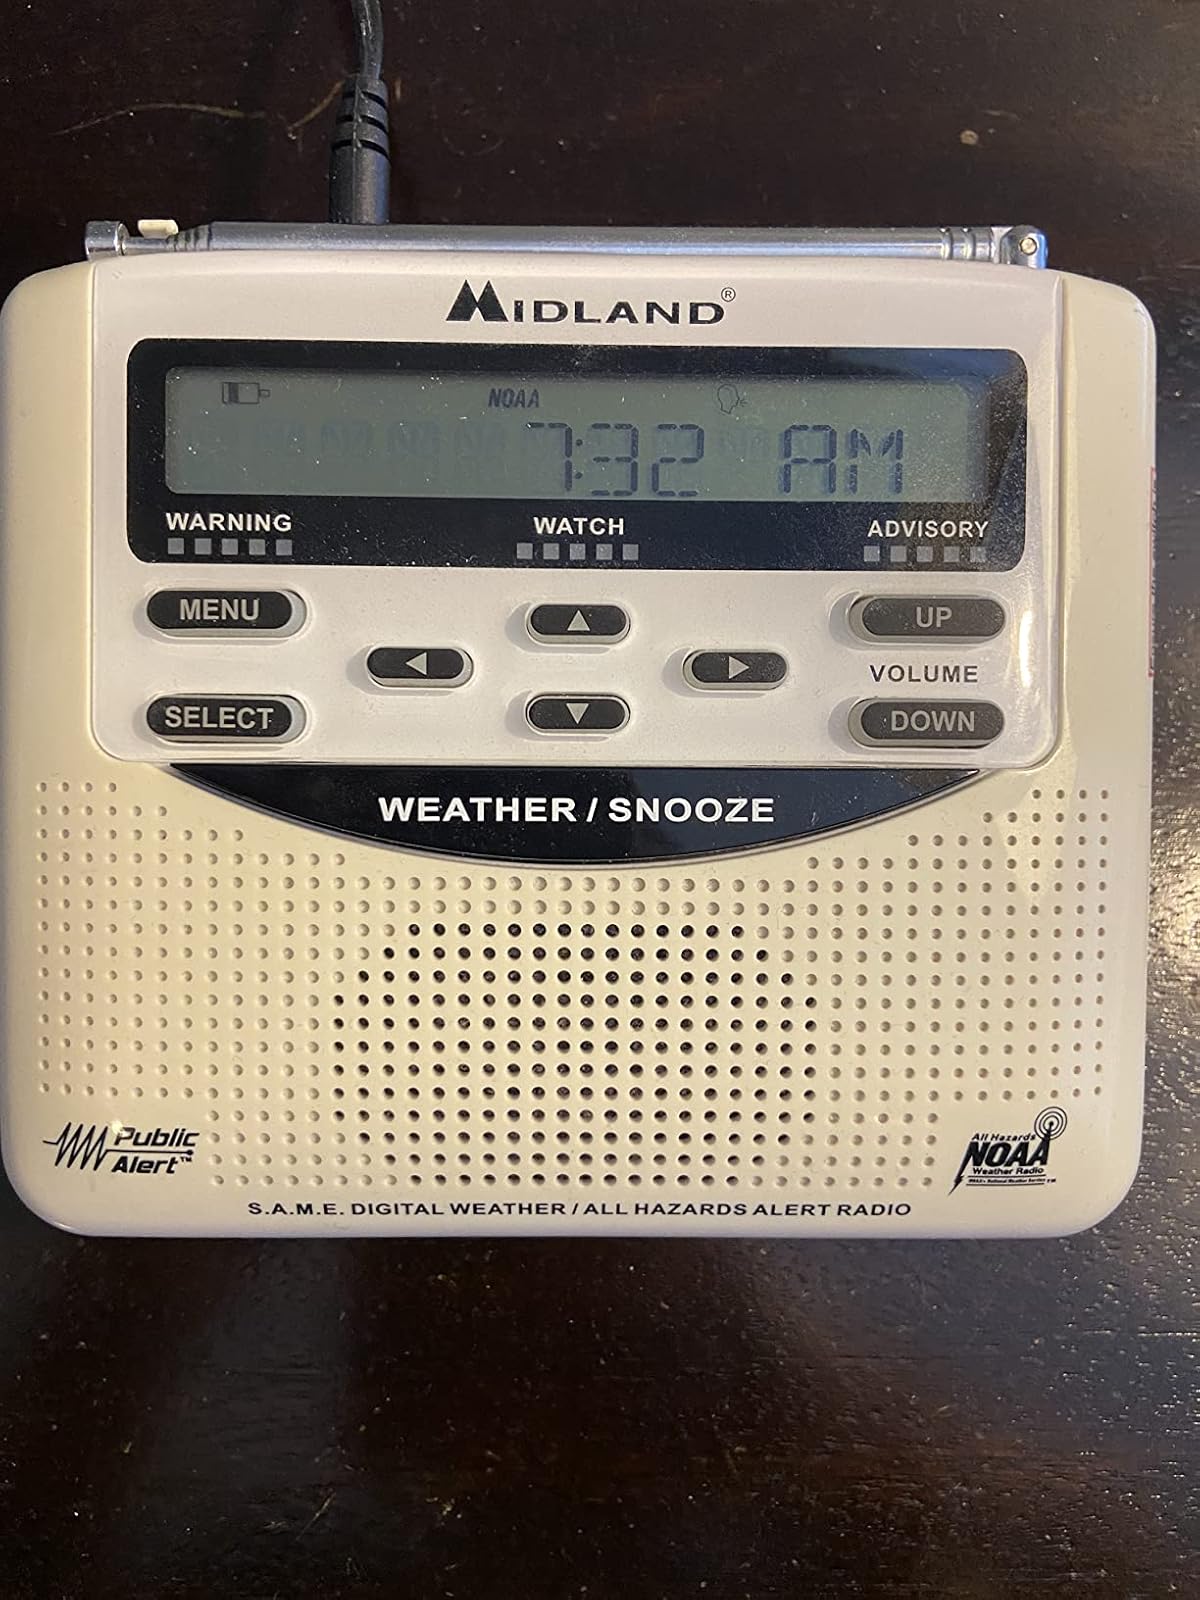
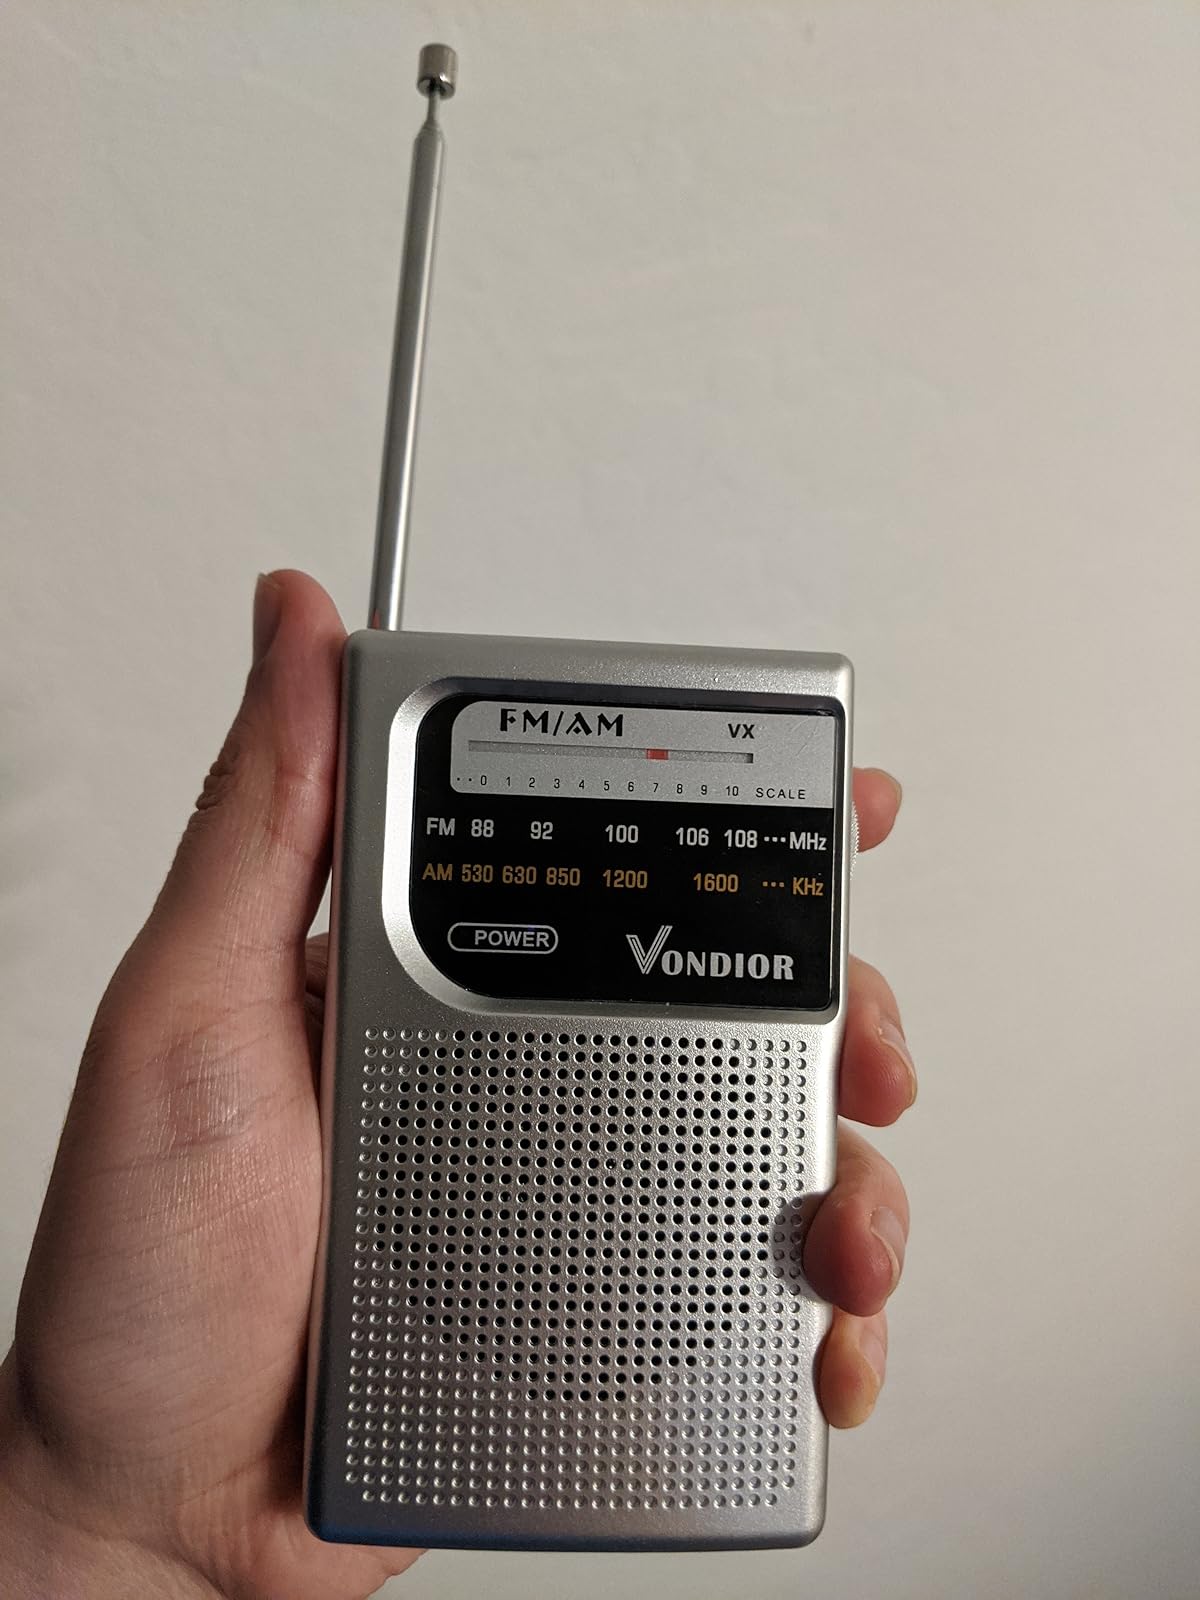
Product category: radio
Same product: no